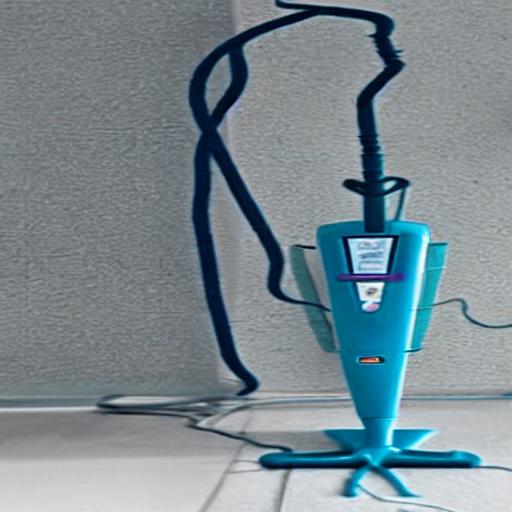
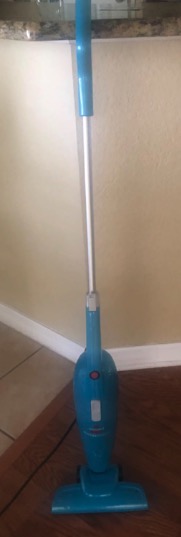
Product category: items_vacuum
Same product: no